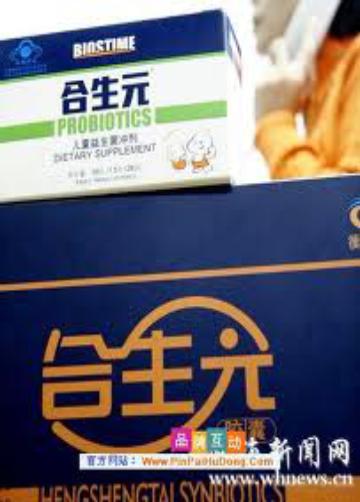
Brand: biostime-2
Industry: Food